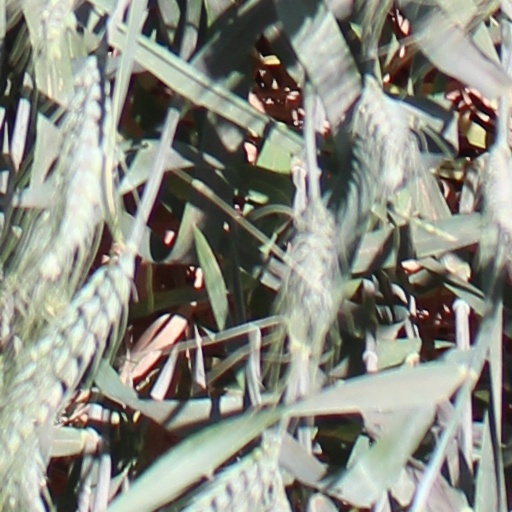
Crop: wheat